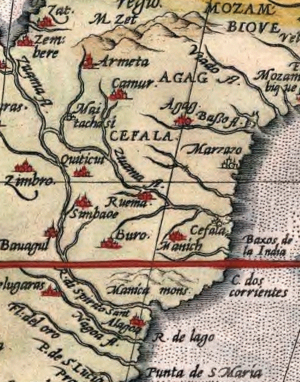
L'Empire du Monomotapa, aussi appelé Empire du Grand Zimbabwe, Mwene Mutapa, Munhumutapa, ou Mutapa, était un royaume situé en Afrique australe et recouvrant les territoires des actuels Zimbabwe et Mozambique méridional, au sud du Zambèze. Sa capitale était le Grand Zimbabwe.